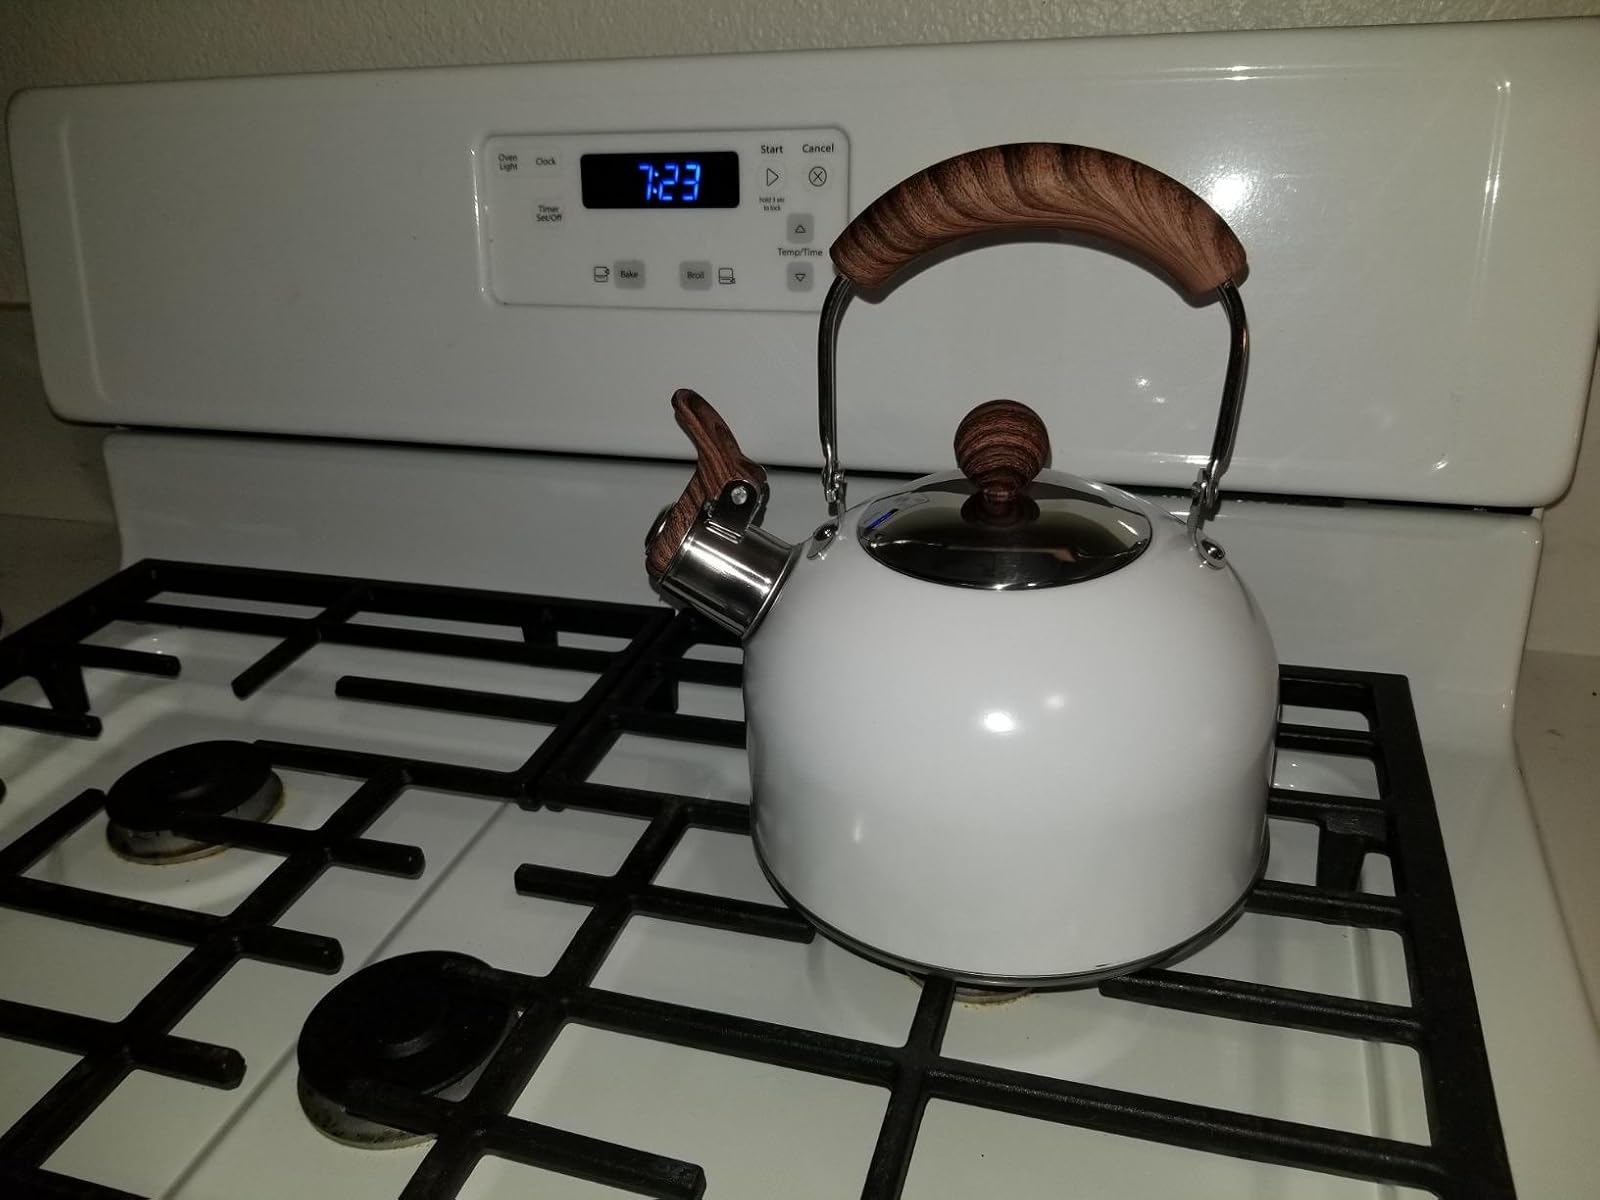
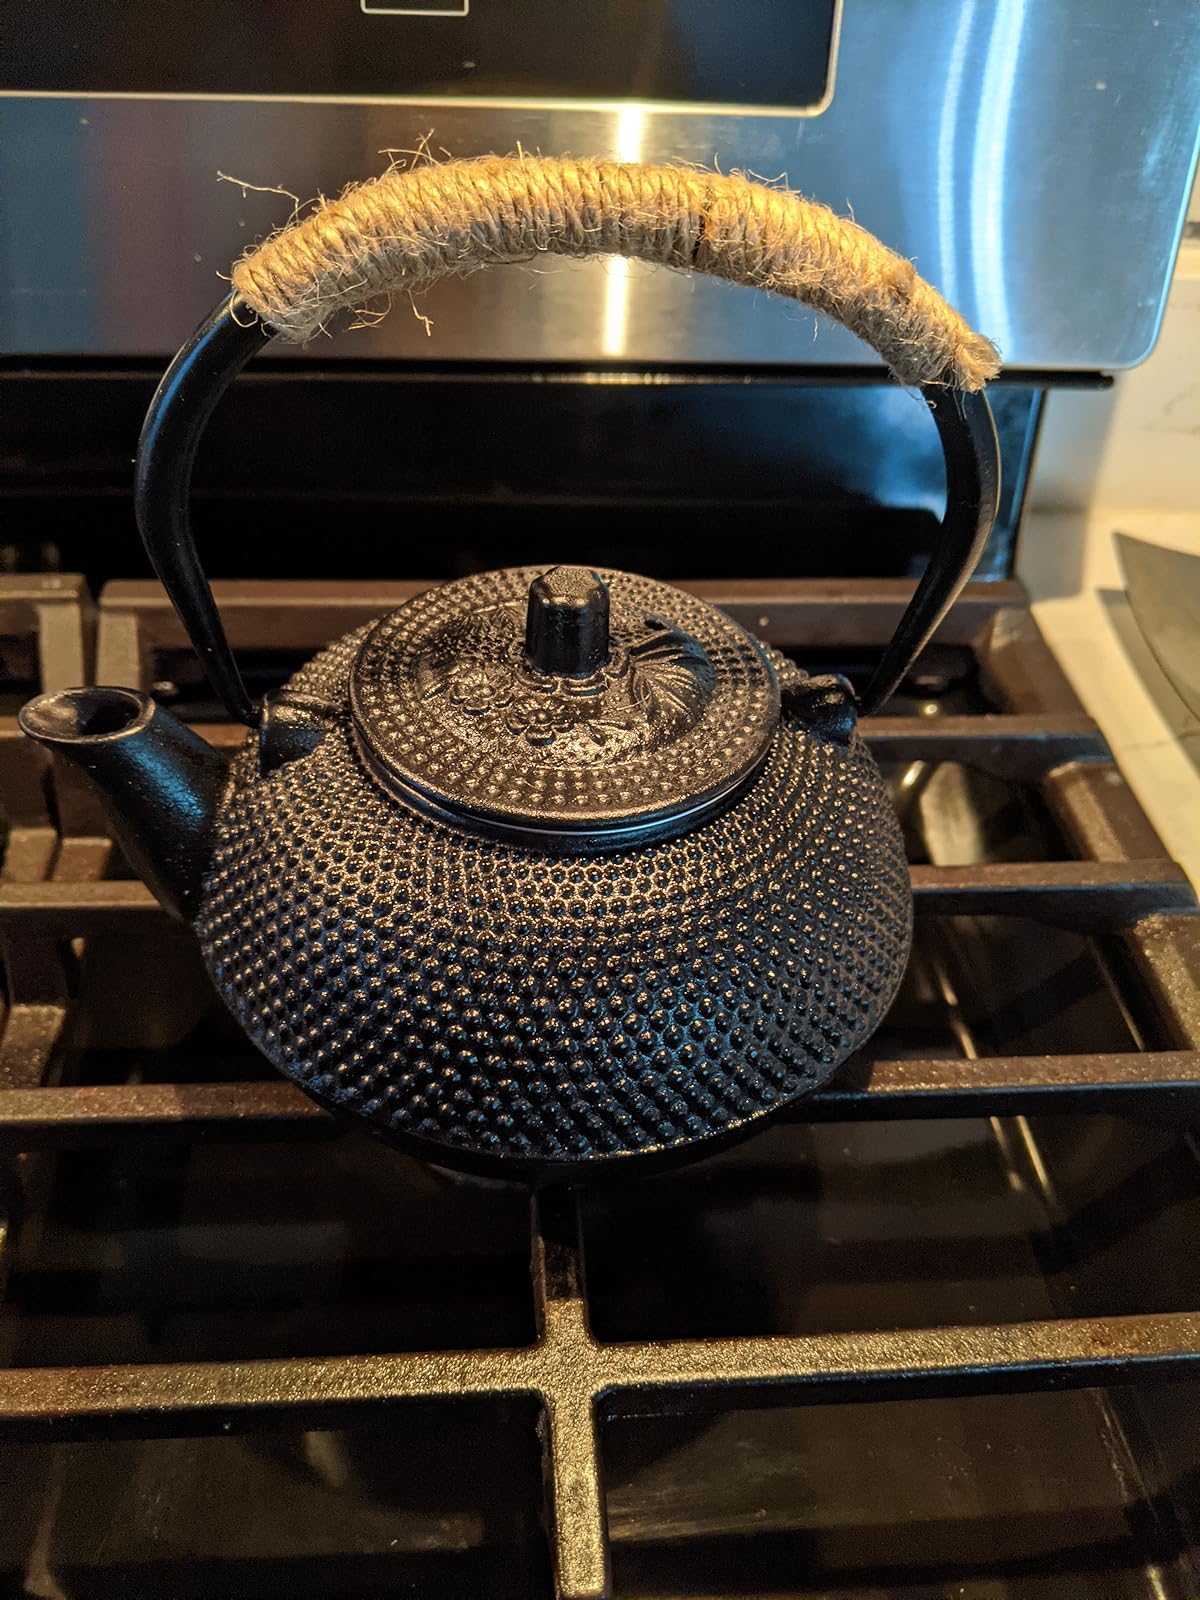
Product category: items_kettle
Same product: no